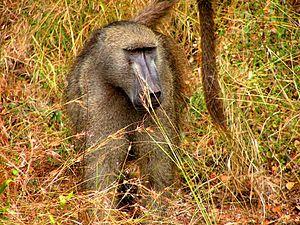
Le Magaliesberg est une chaîne de montagnes d'Afrique du Sud qui culmine à 1 853 mètres d'altitude. Ces montagnes dont la formation remonte à environ deux milliards d'années sont parmi les plus anciennes du monde. Le Magaliesberg s'étend sur 196 km selon la forme d'un « S » couché depuis l'est de Pretoria dans la province du Gauteng jusqu'à la province du Nord-Ouest, au niveau du Pilanesberg.